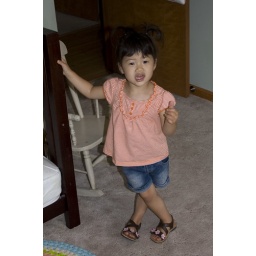
Reagan in double pig tails, striped shirt and shorts 02